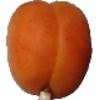
Label: apricot